Yamaha Corporation

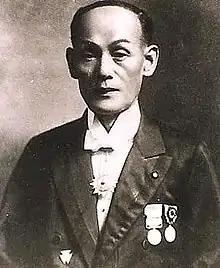
Torakusu Yamaha, founder of Yamaha Corporation

After World War II, company president Genichi Kawakami repurposed the remains of the company's war-time production machinery and the company's expertise in metallurgical technologies to the manufacture of motorcycles. The YA-1 (AKA Akatombo, the "Red Dragonfly"), of which 125 were built in the first year of production (1954), was named in honour of the founder. It was a 125cc, single cylinder, two-stroke street bike patterned after the German DKW RT 125 (which the British munitions firm, BSA, had also copied in the post-war era and manufactured as the Bantam and Harley-Davidson as the Hummer). In 1955, the success of the YA-1 resulted in the founding of Yamaha Motor Co., Ltd., splitting the motorcycle division from the company. Also, in 1954 the Yamaha Music School was founded.